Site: brandenburg
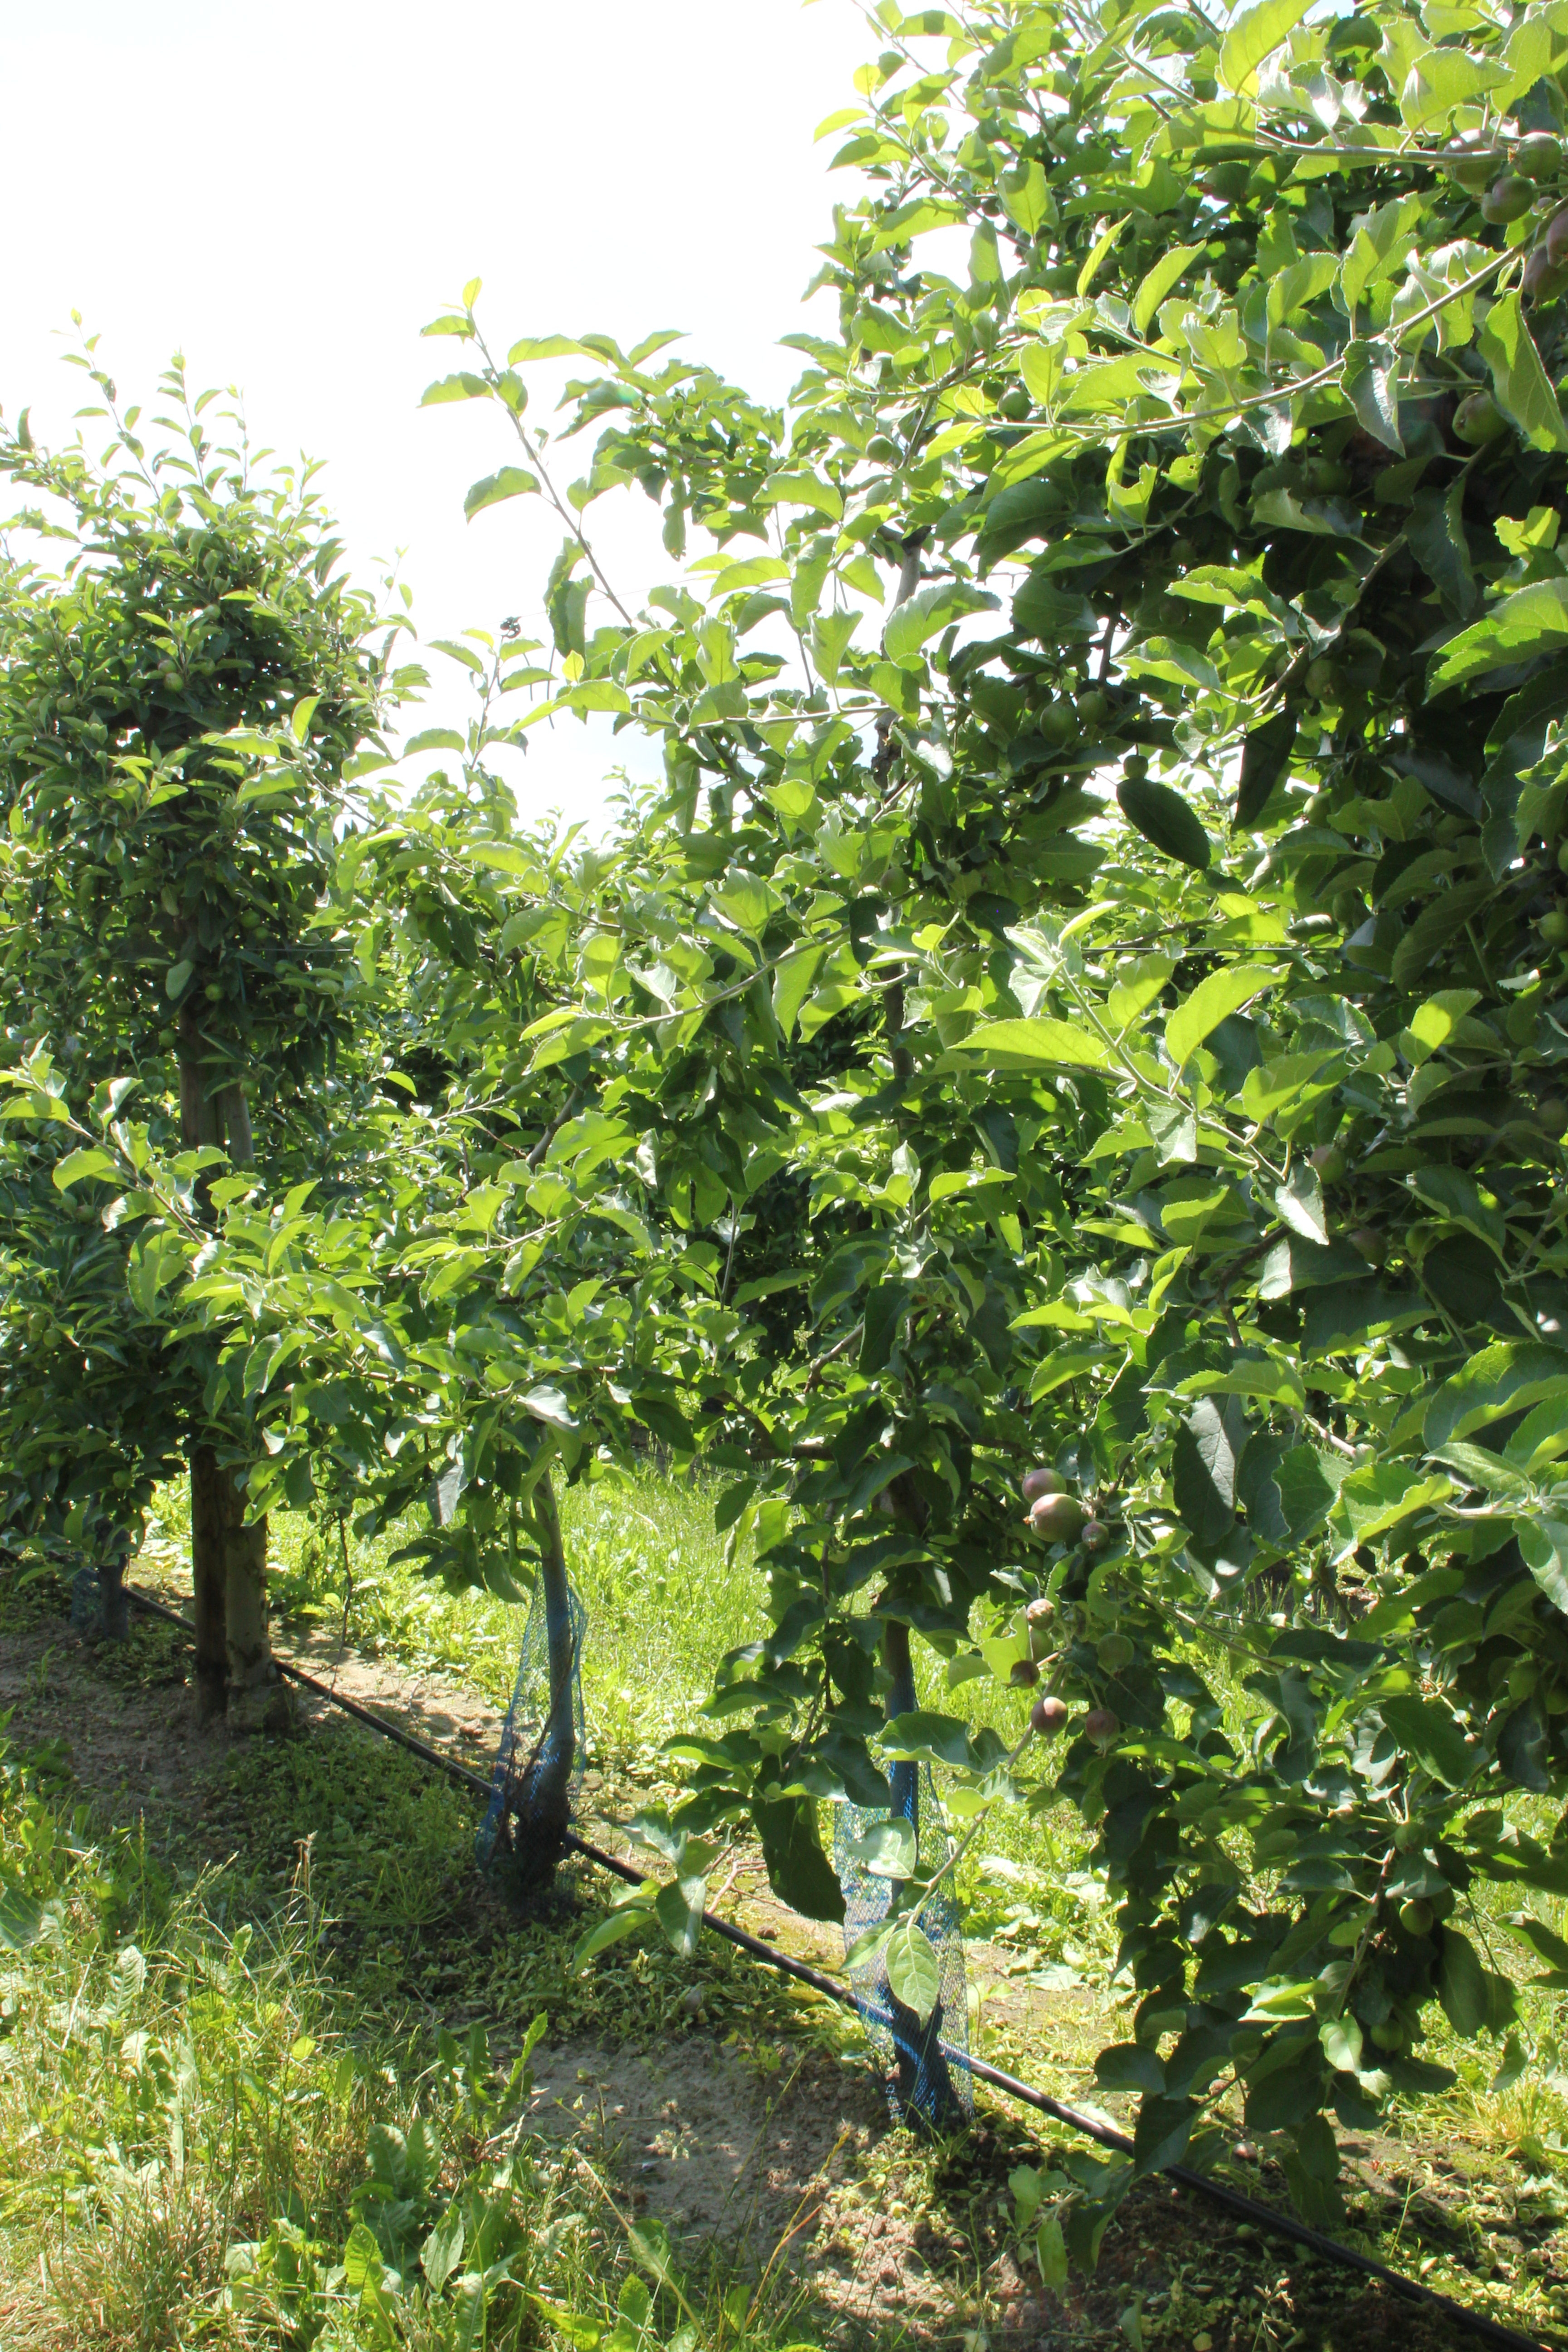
Growth stage (BBCH 73): Development of fruit